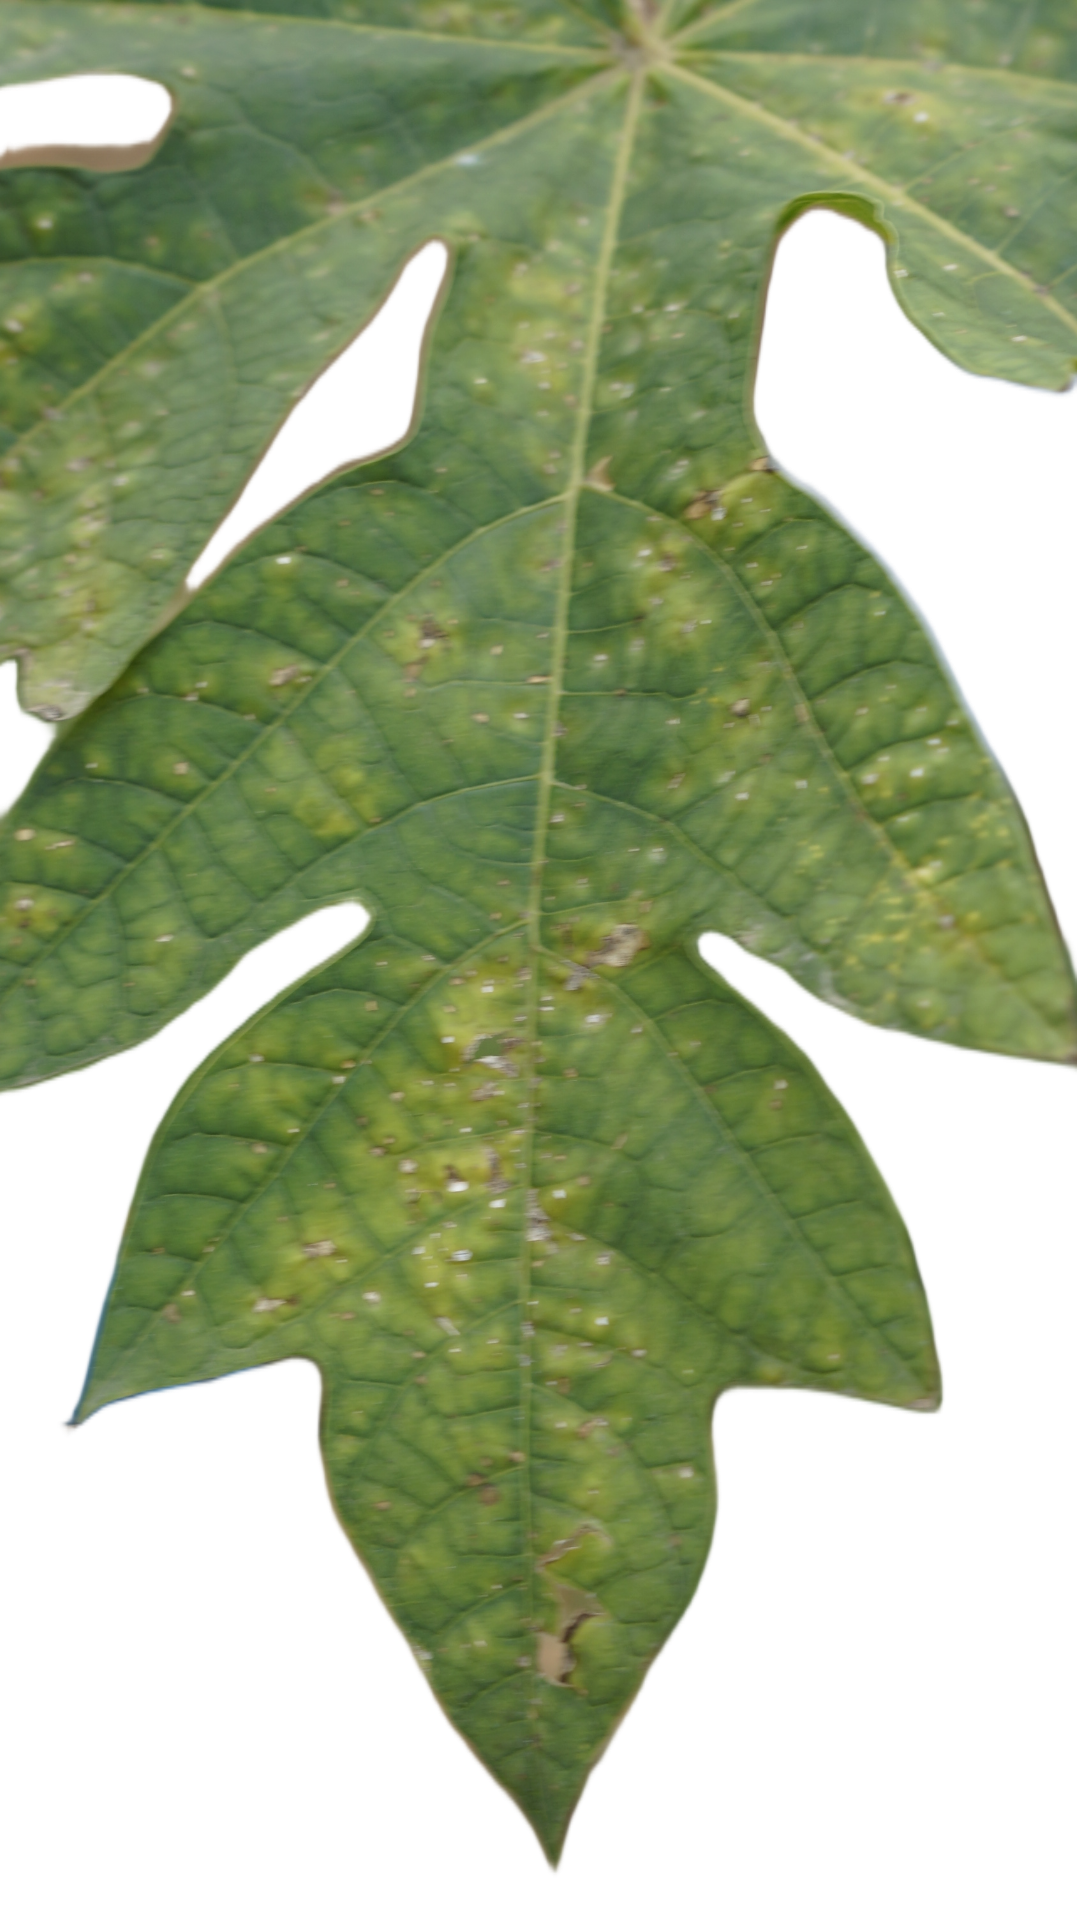
Crop: Papaya
Label: Carica_Insect_Hole